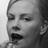
Emotion: neutral